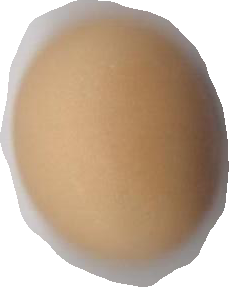
Variety: Anjasmoro